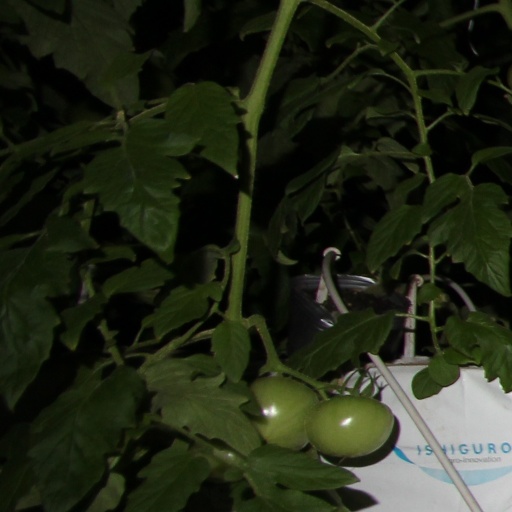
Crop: tomato